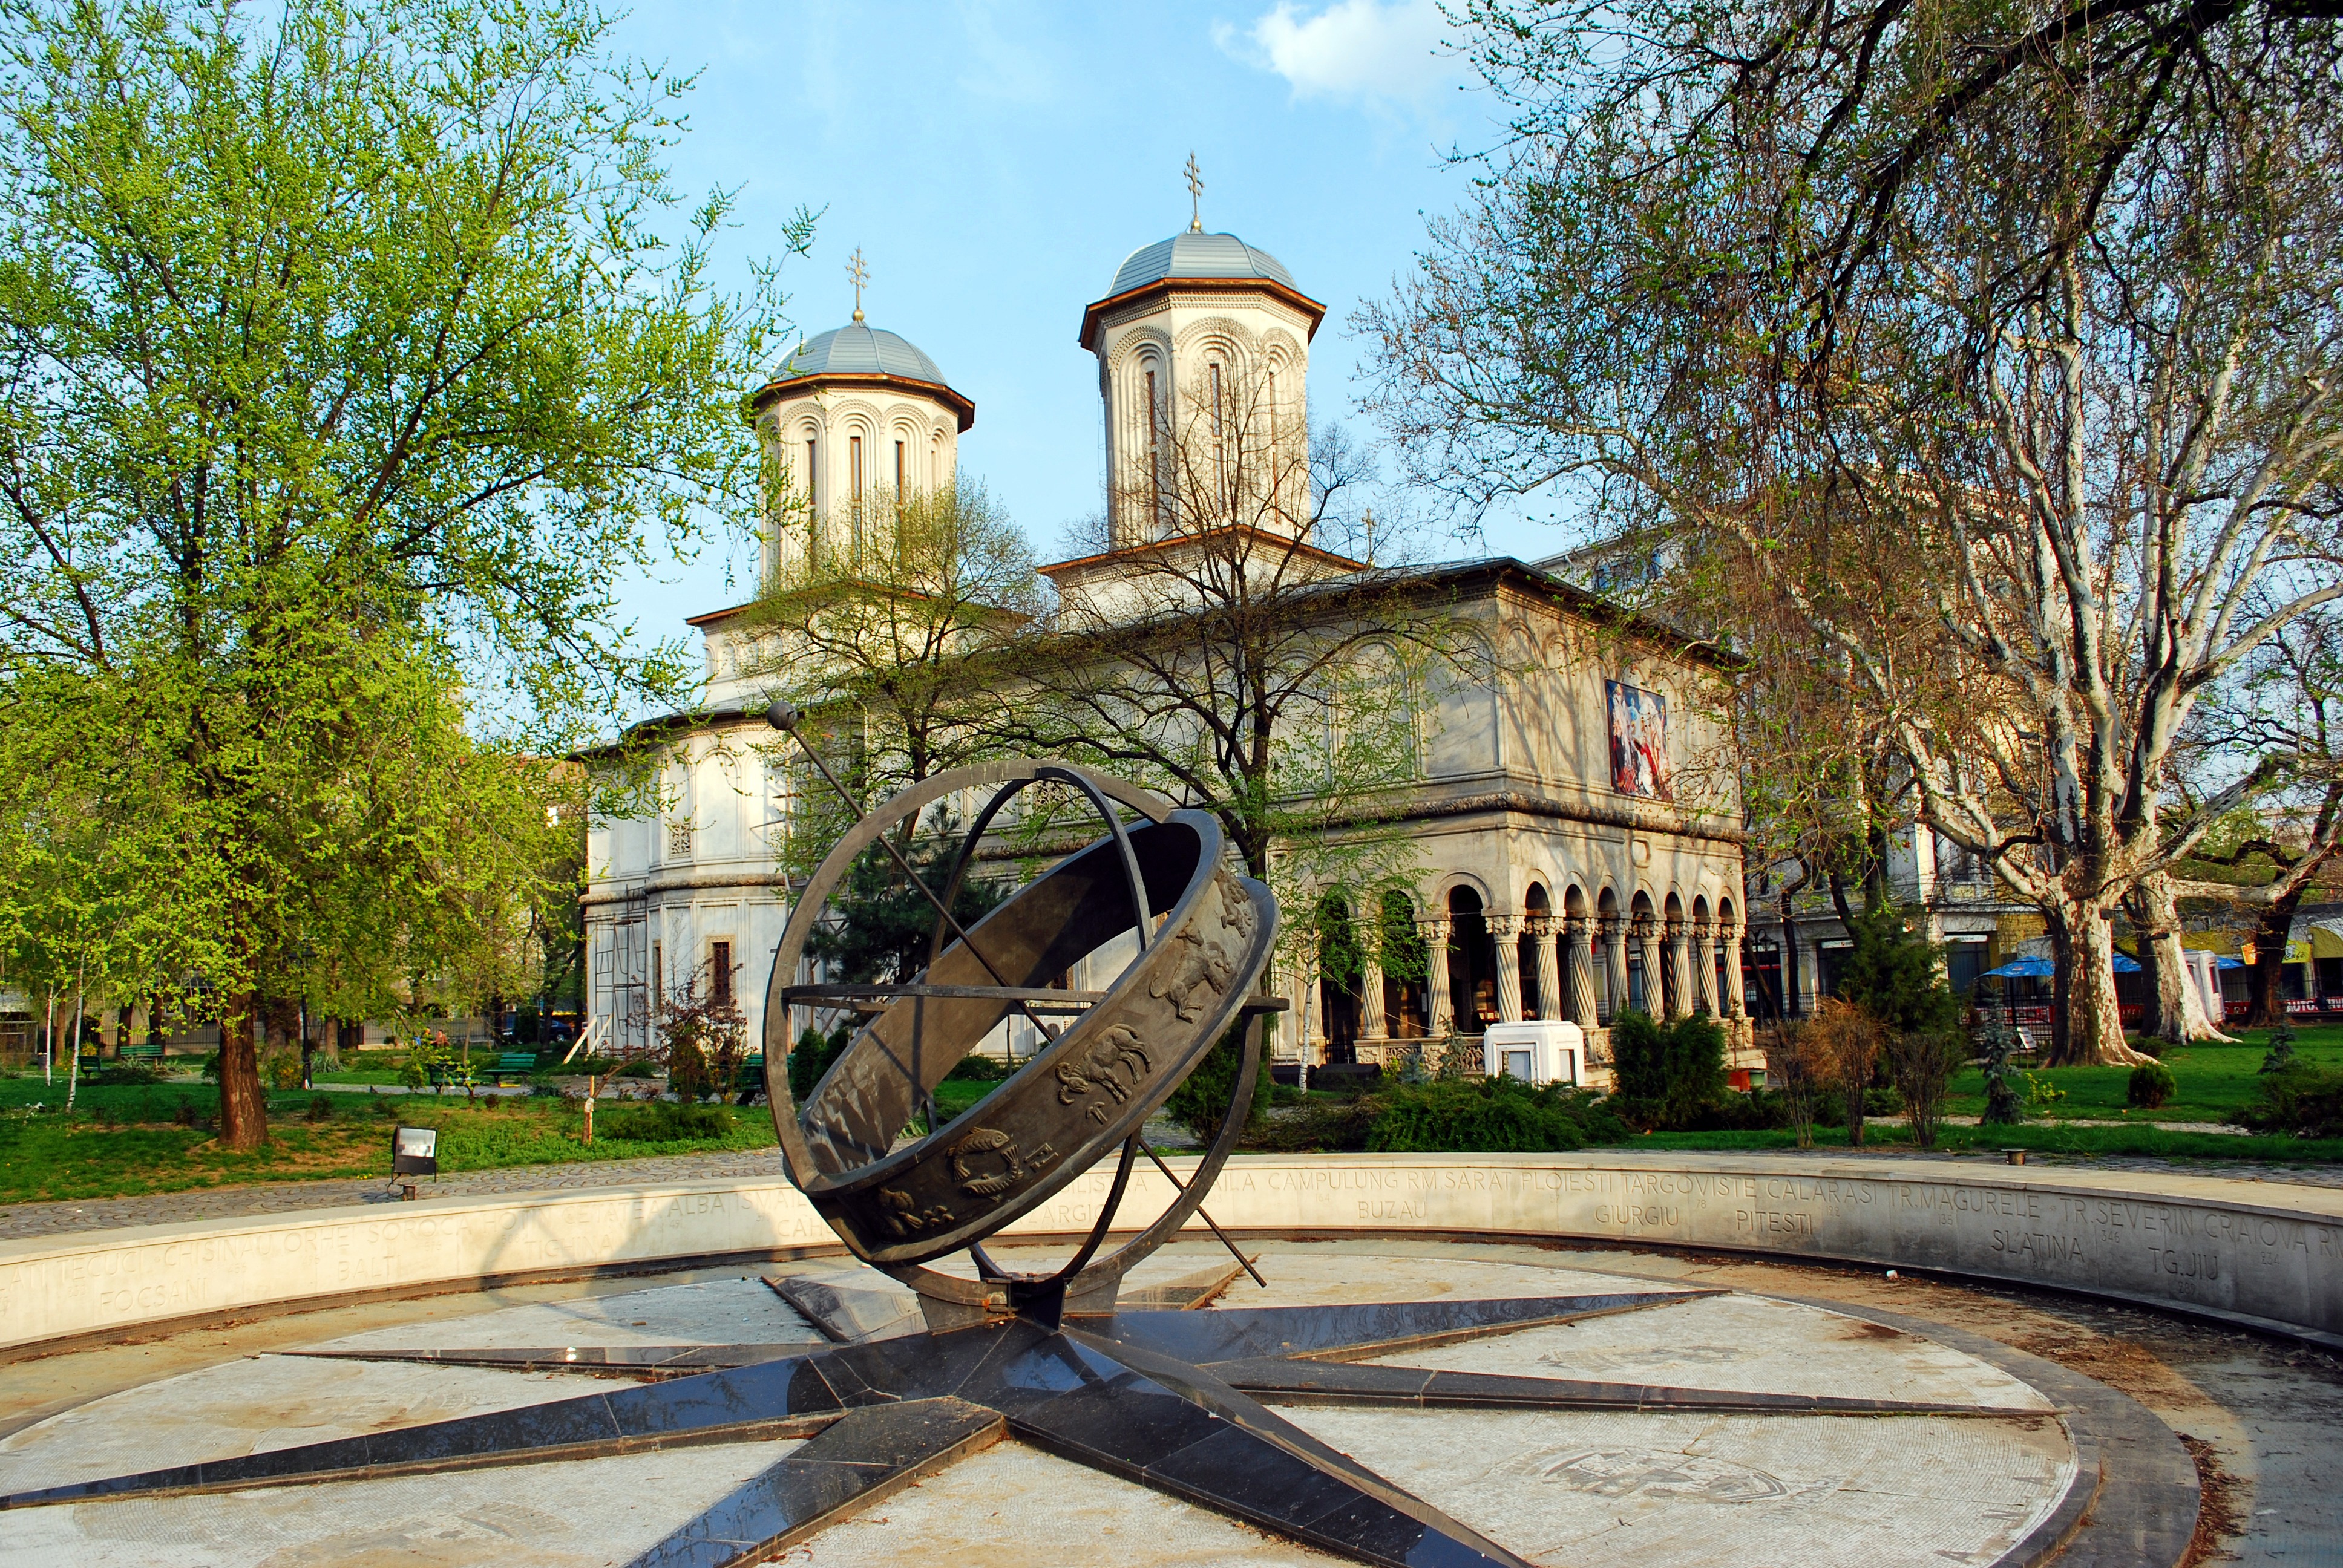
architecture, building, city, urban, plaza, park, religion, landmark, church, trees, sculpture, faith, fountain, town square, estate, water feature, romania, cities, bucharest, romanian orthodox